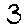
Label: 3